FC Shakhtar-2 Donetsk

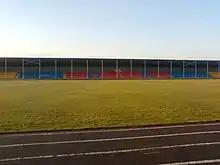
Metalurh Stadium in Kalmiuske (formerly Komsomolske)

The club was formed in 1992. It was preceded by Shakhter-D Donetsk (where D stood for double) which since 1949 participated in the Soviet football championship for reserve teams. With the fall of the Soviet Union the team was preserved, reorganized as Shkhtar-2 Donetsk and was admitted to the 1992 Ukrainian First League. Until 1994 the team represented the city of Kostiantynivka and in 1992–1994 played under the name of Metalurh Kostiantynivka. The team played at Avtosklo Stadium.